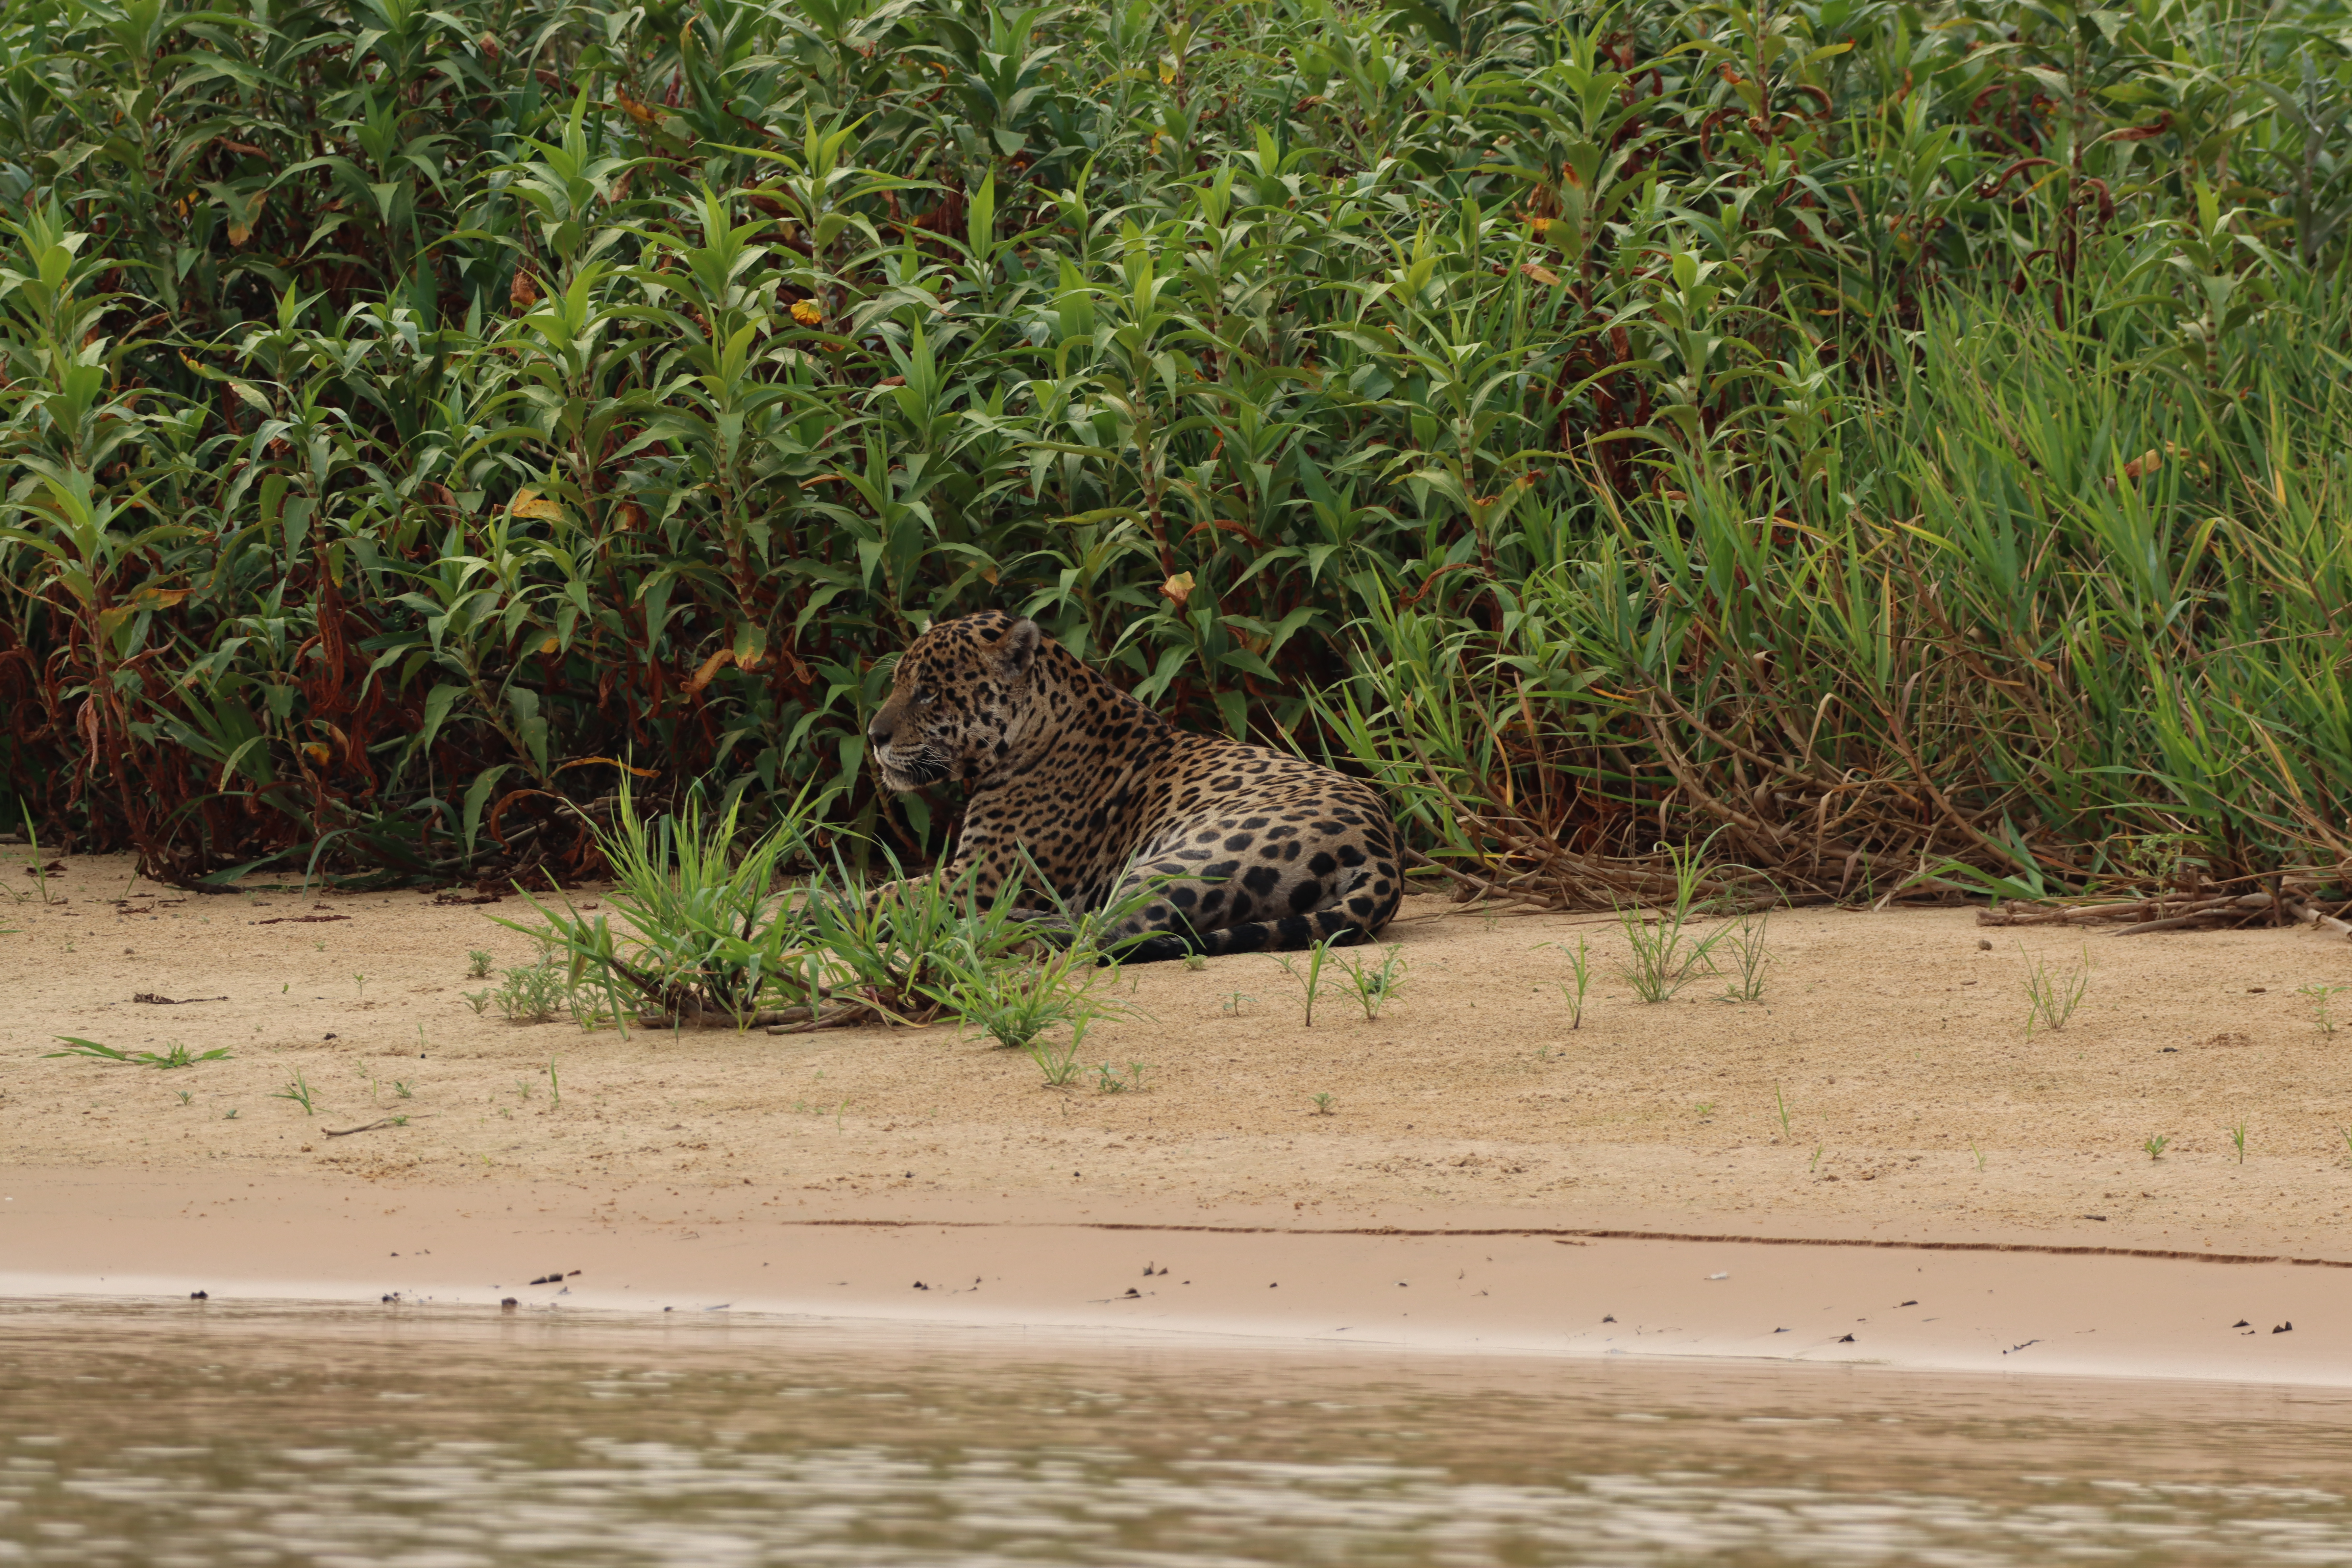
Jaguar: Tomas